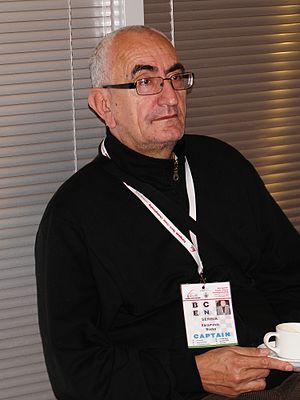
Boško Abramović est un joueur d'échecs yougoslave puis serbe né le 14 février 1951 à Zrenjanin. Grand maître international depuis 1984, il fut 19ᵉ du tournoi interzonal de Bienne en 1993 avec 7,5 points sur 13.